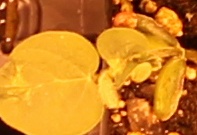
Label: Soybean